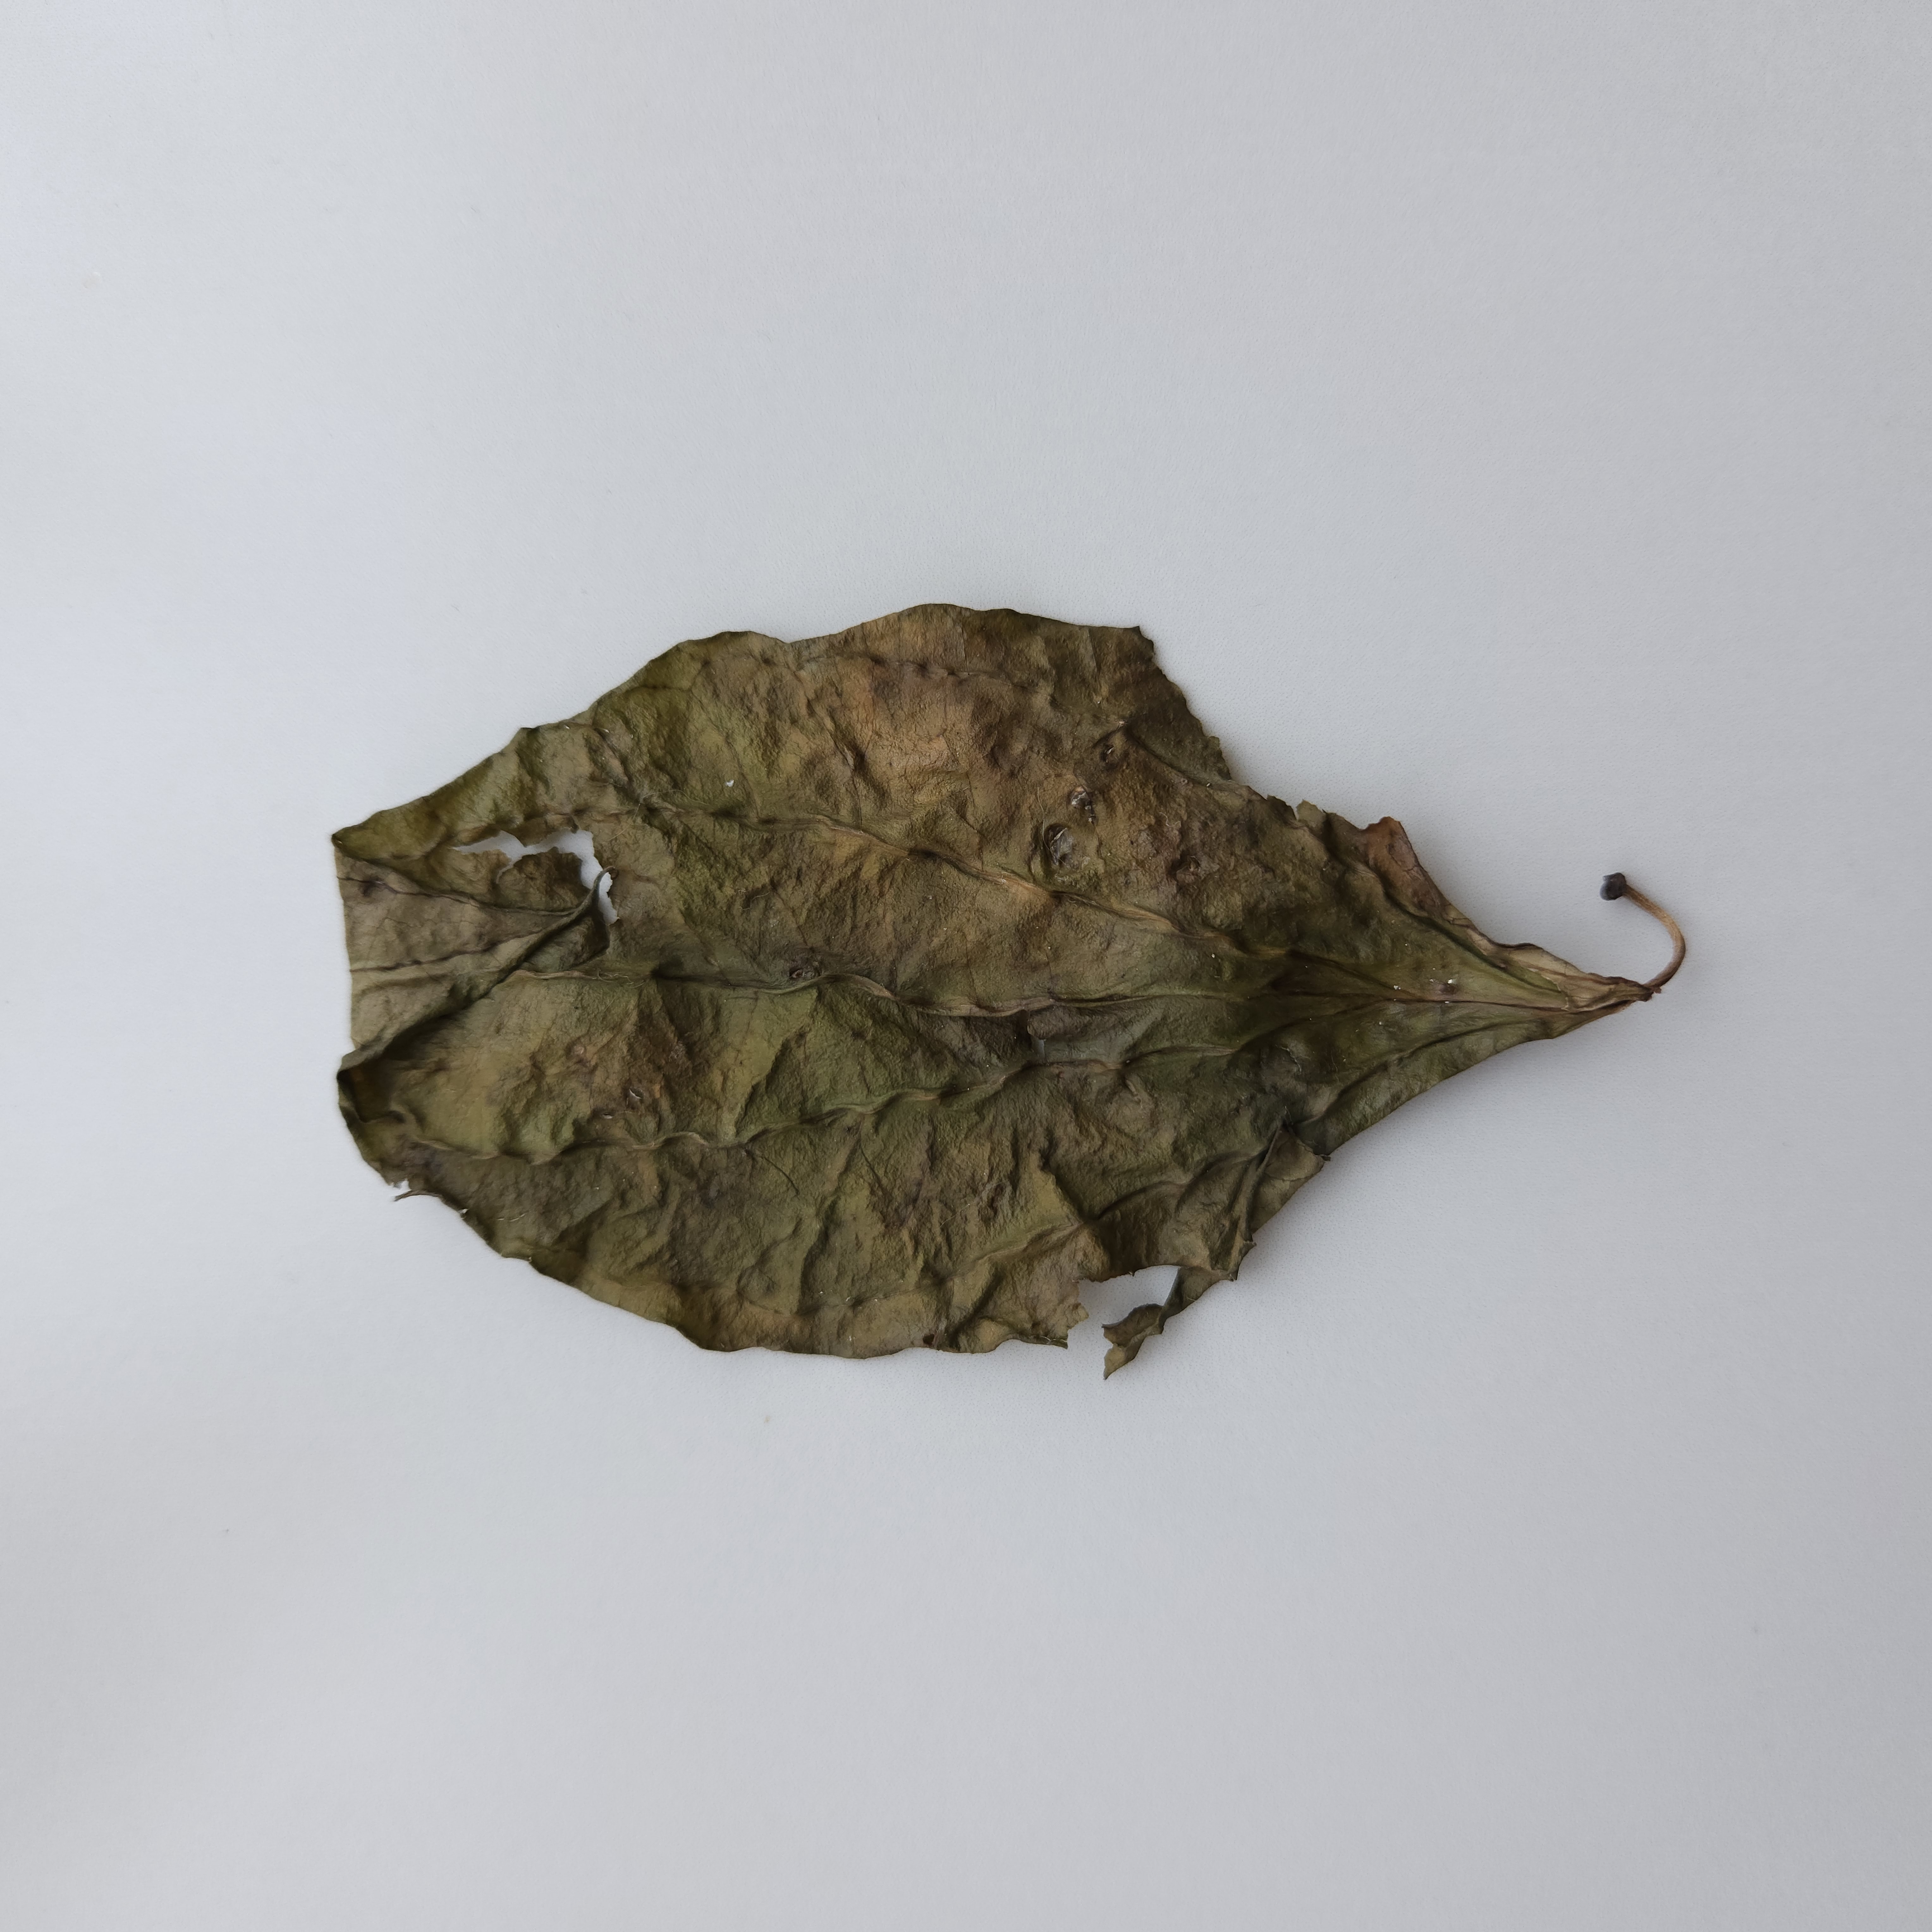
Label: Dried